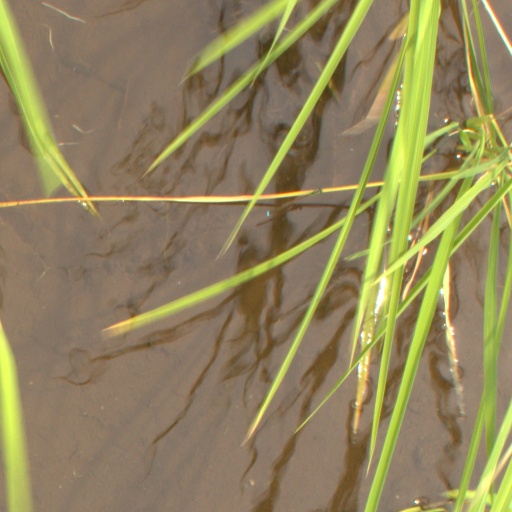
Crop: rice